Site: brandenburg
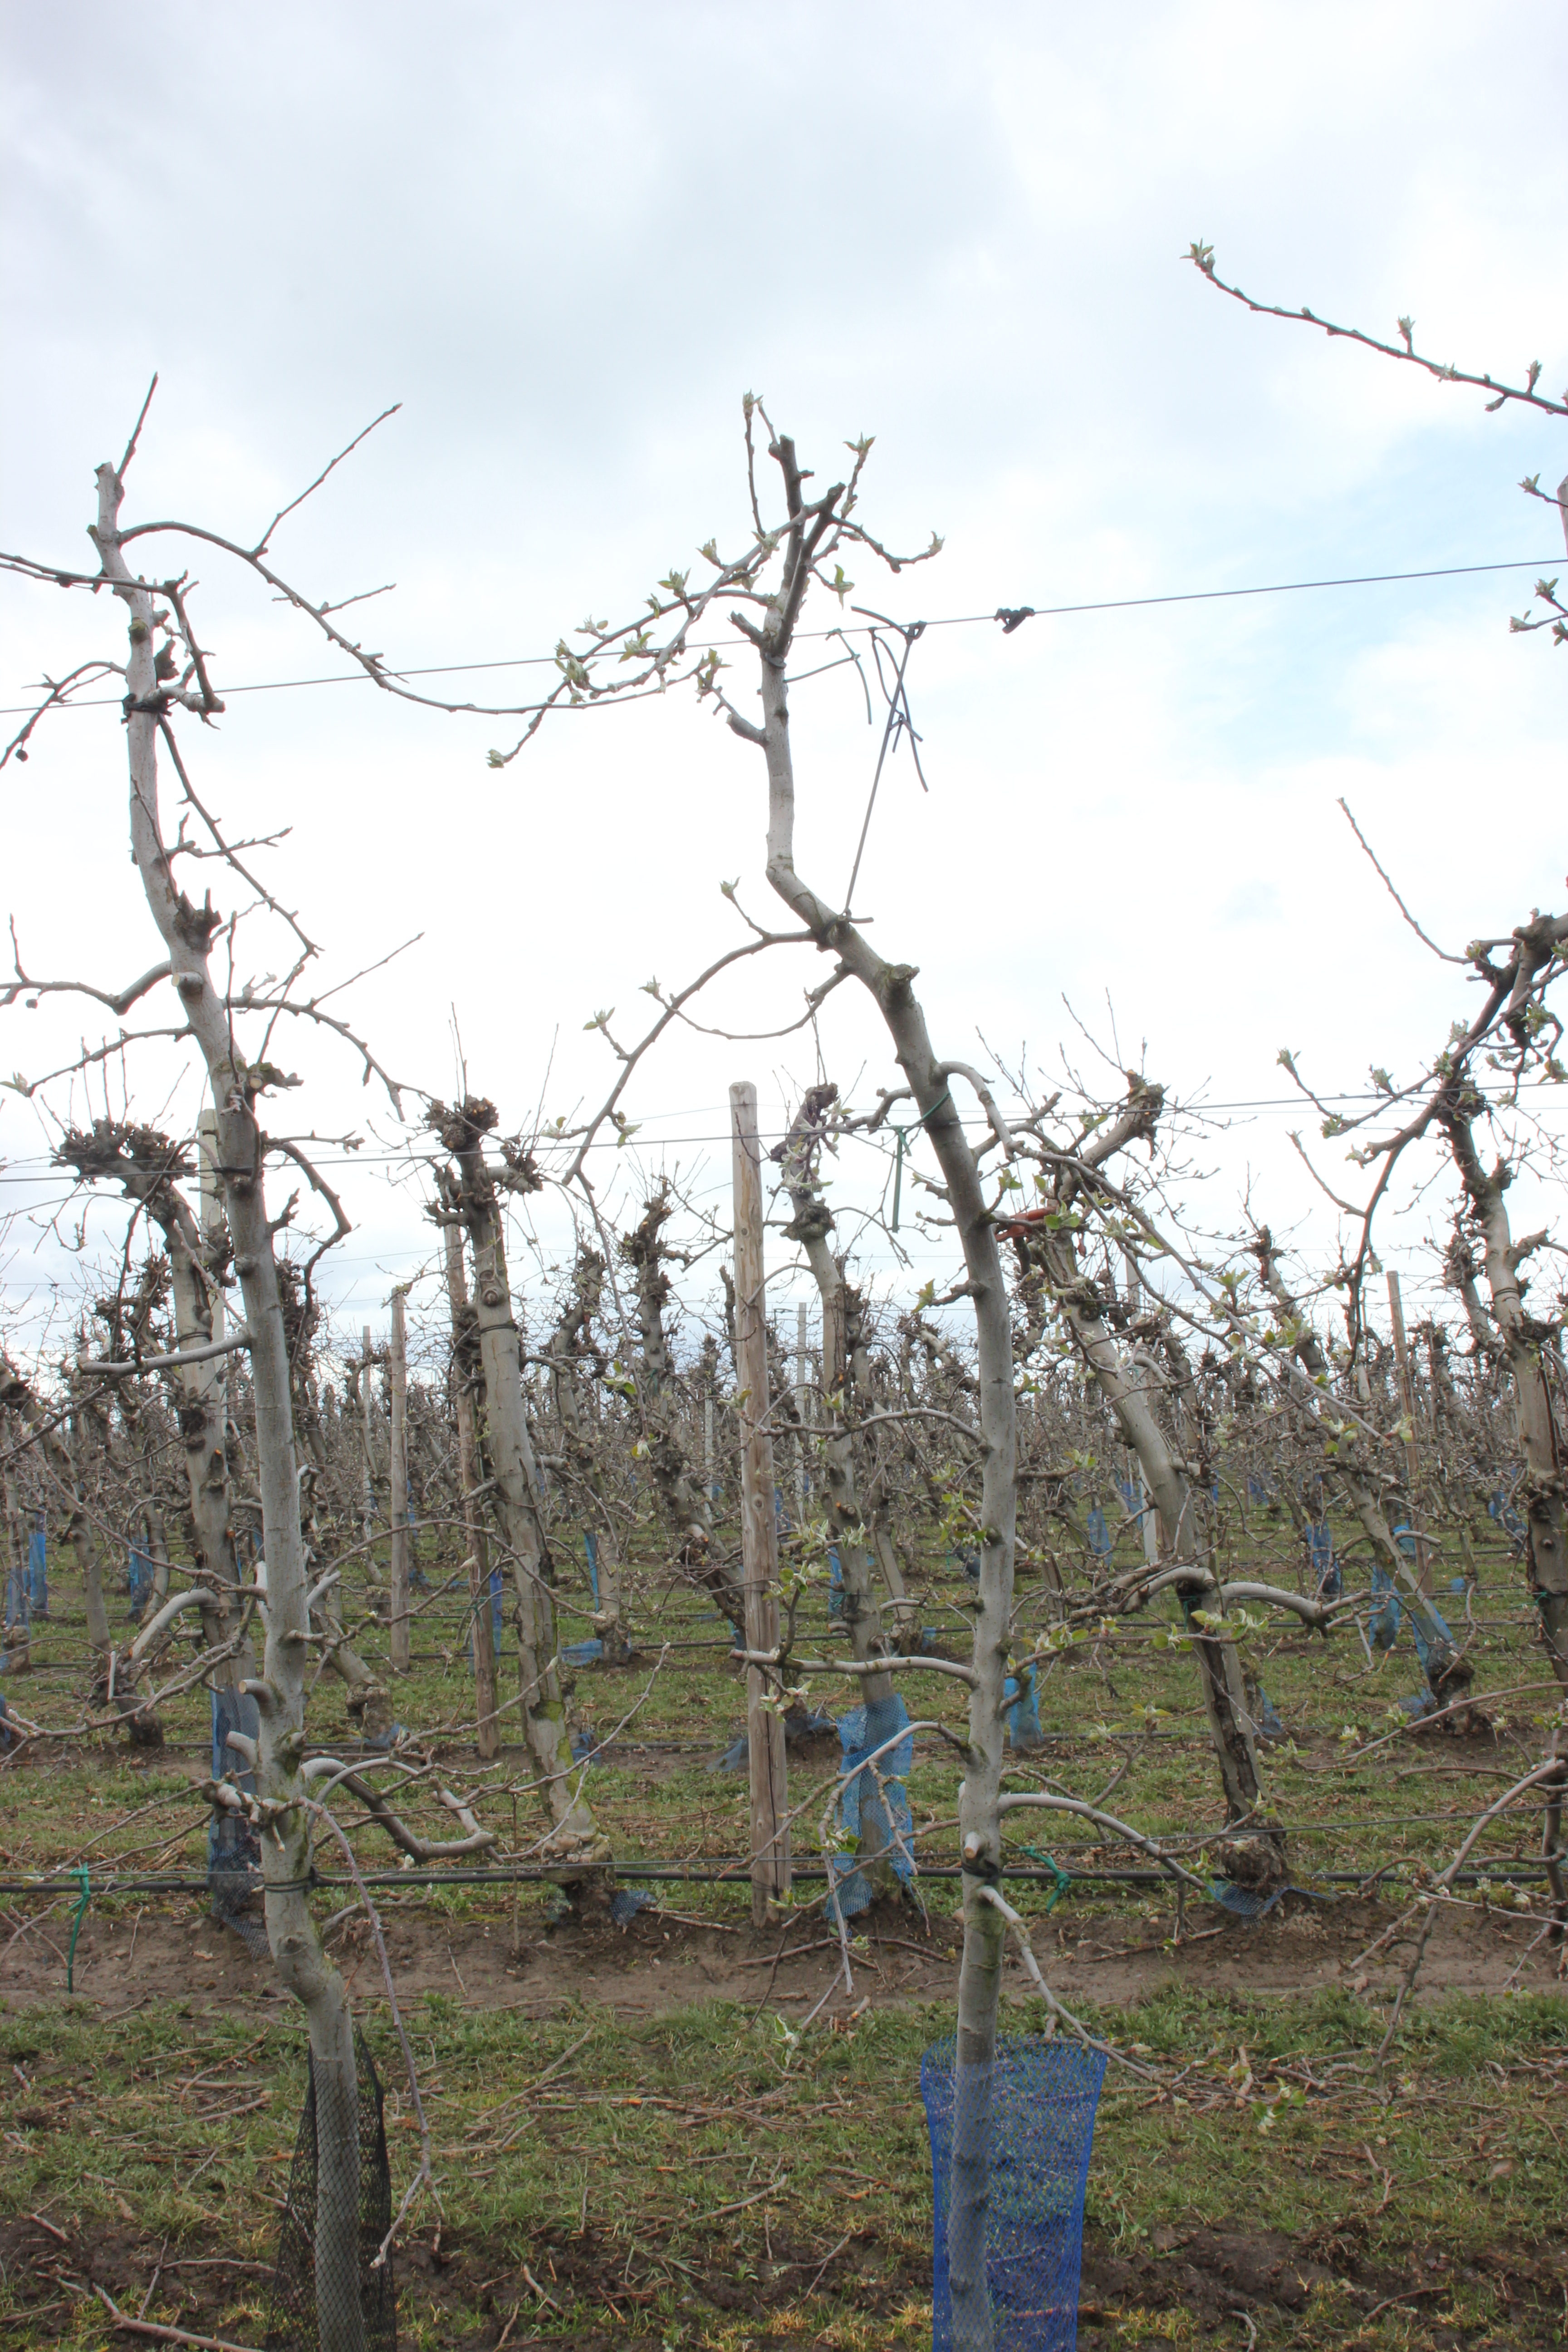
Growth stage (BBCH 55): Inflorescence emergence